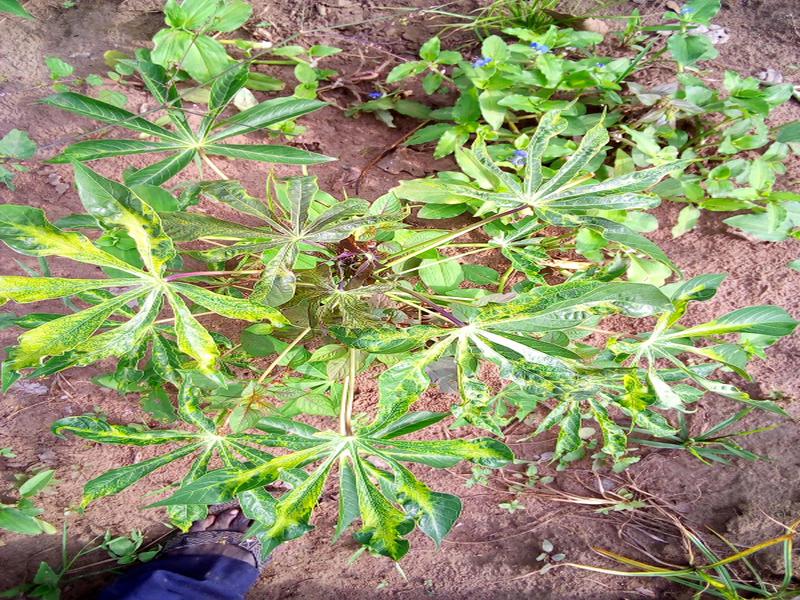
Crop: cassava
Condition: mosaic_disease